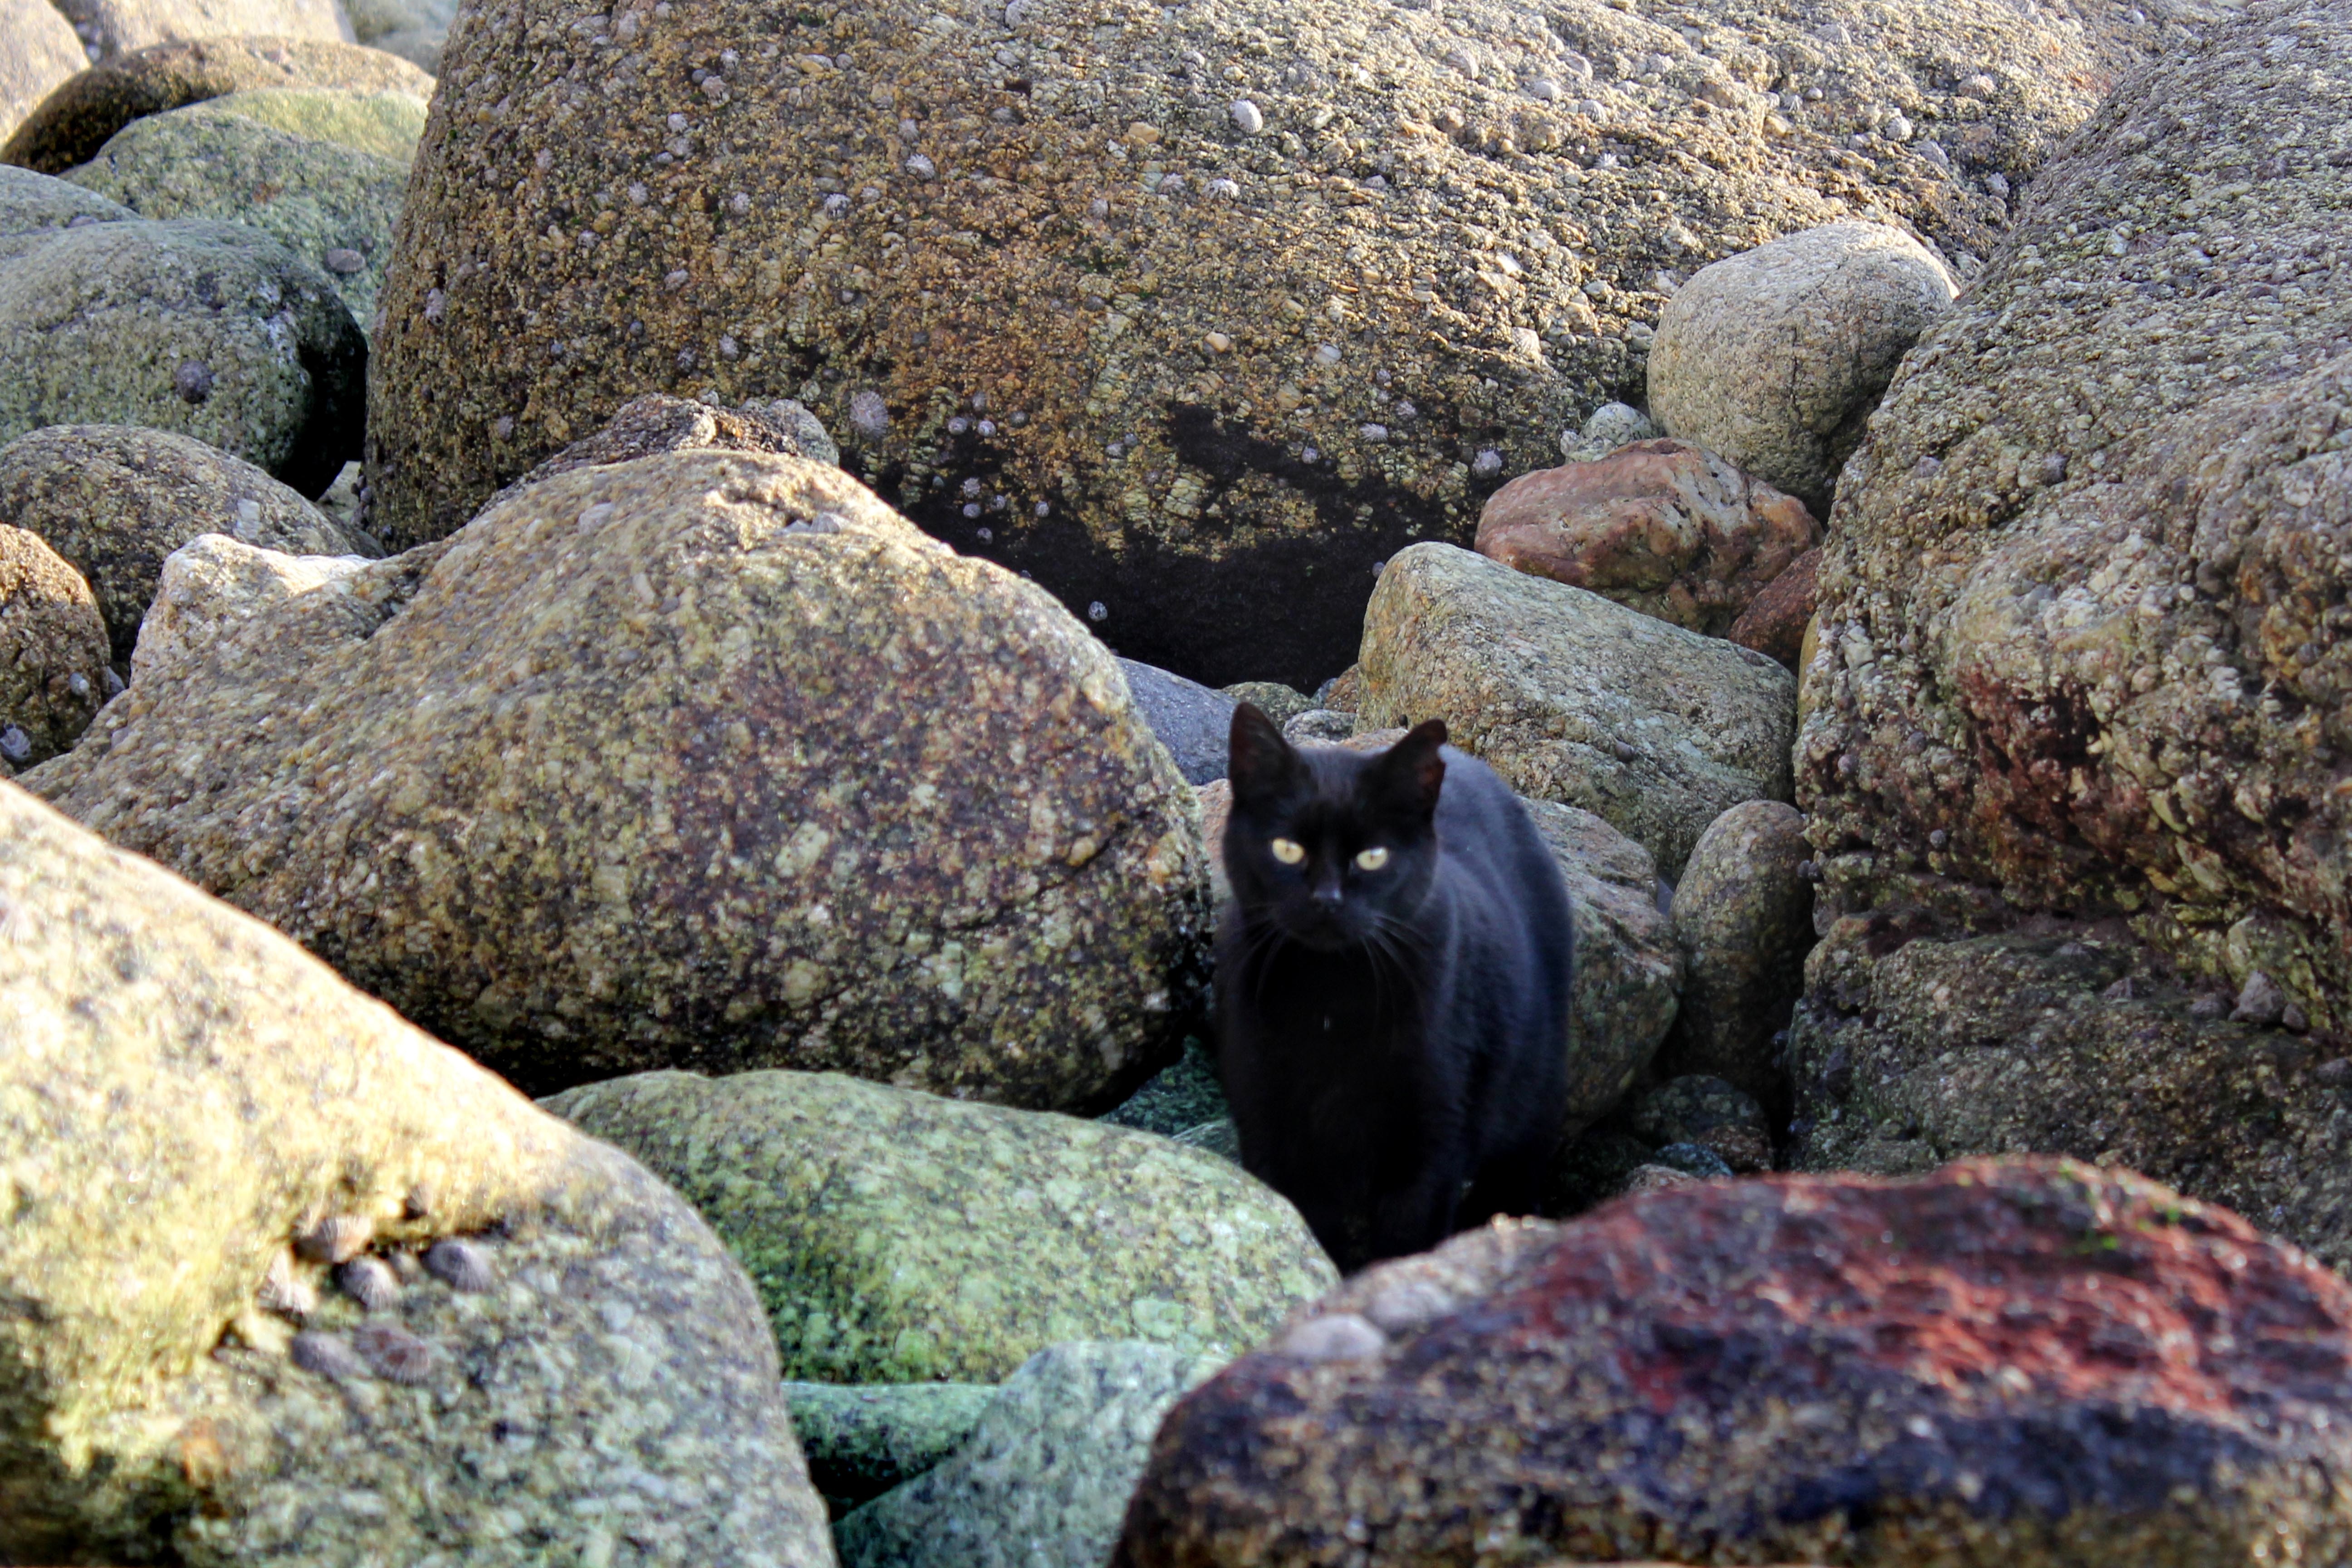
rock, wilderness, wildlife, fauna, material, geology, boulder